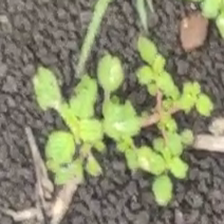
Weed species: Kena_(Commplina_benghalensio)